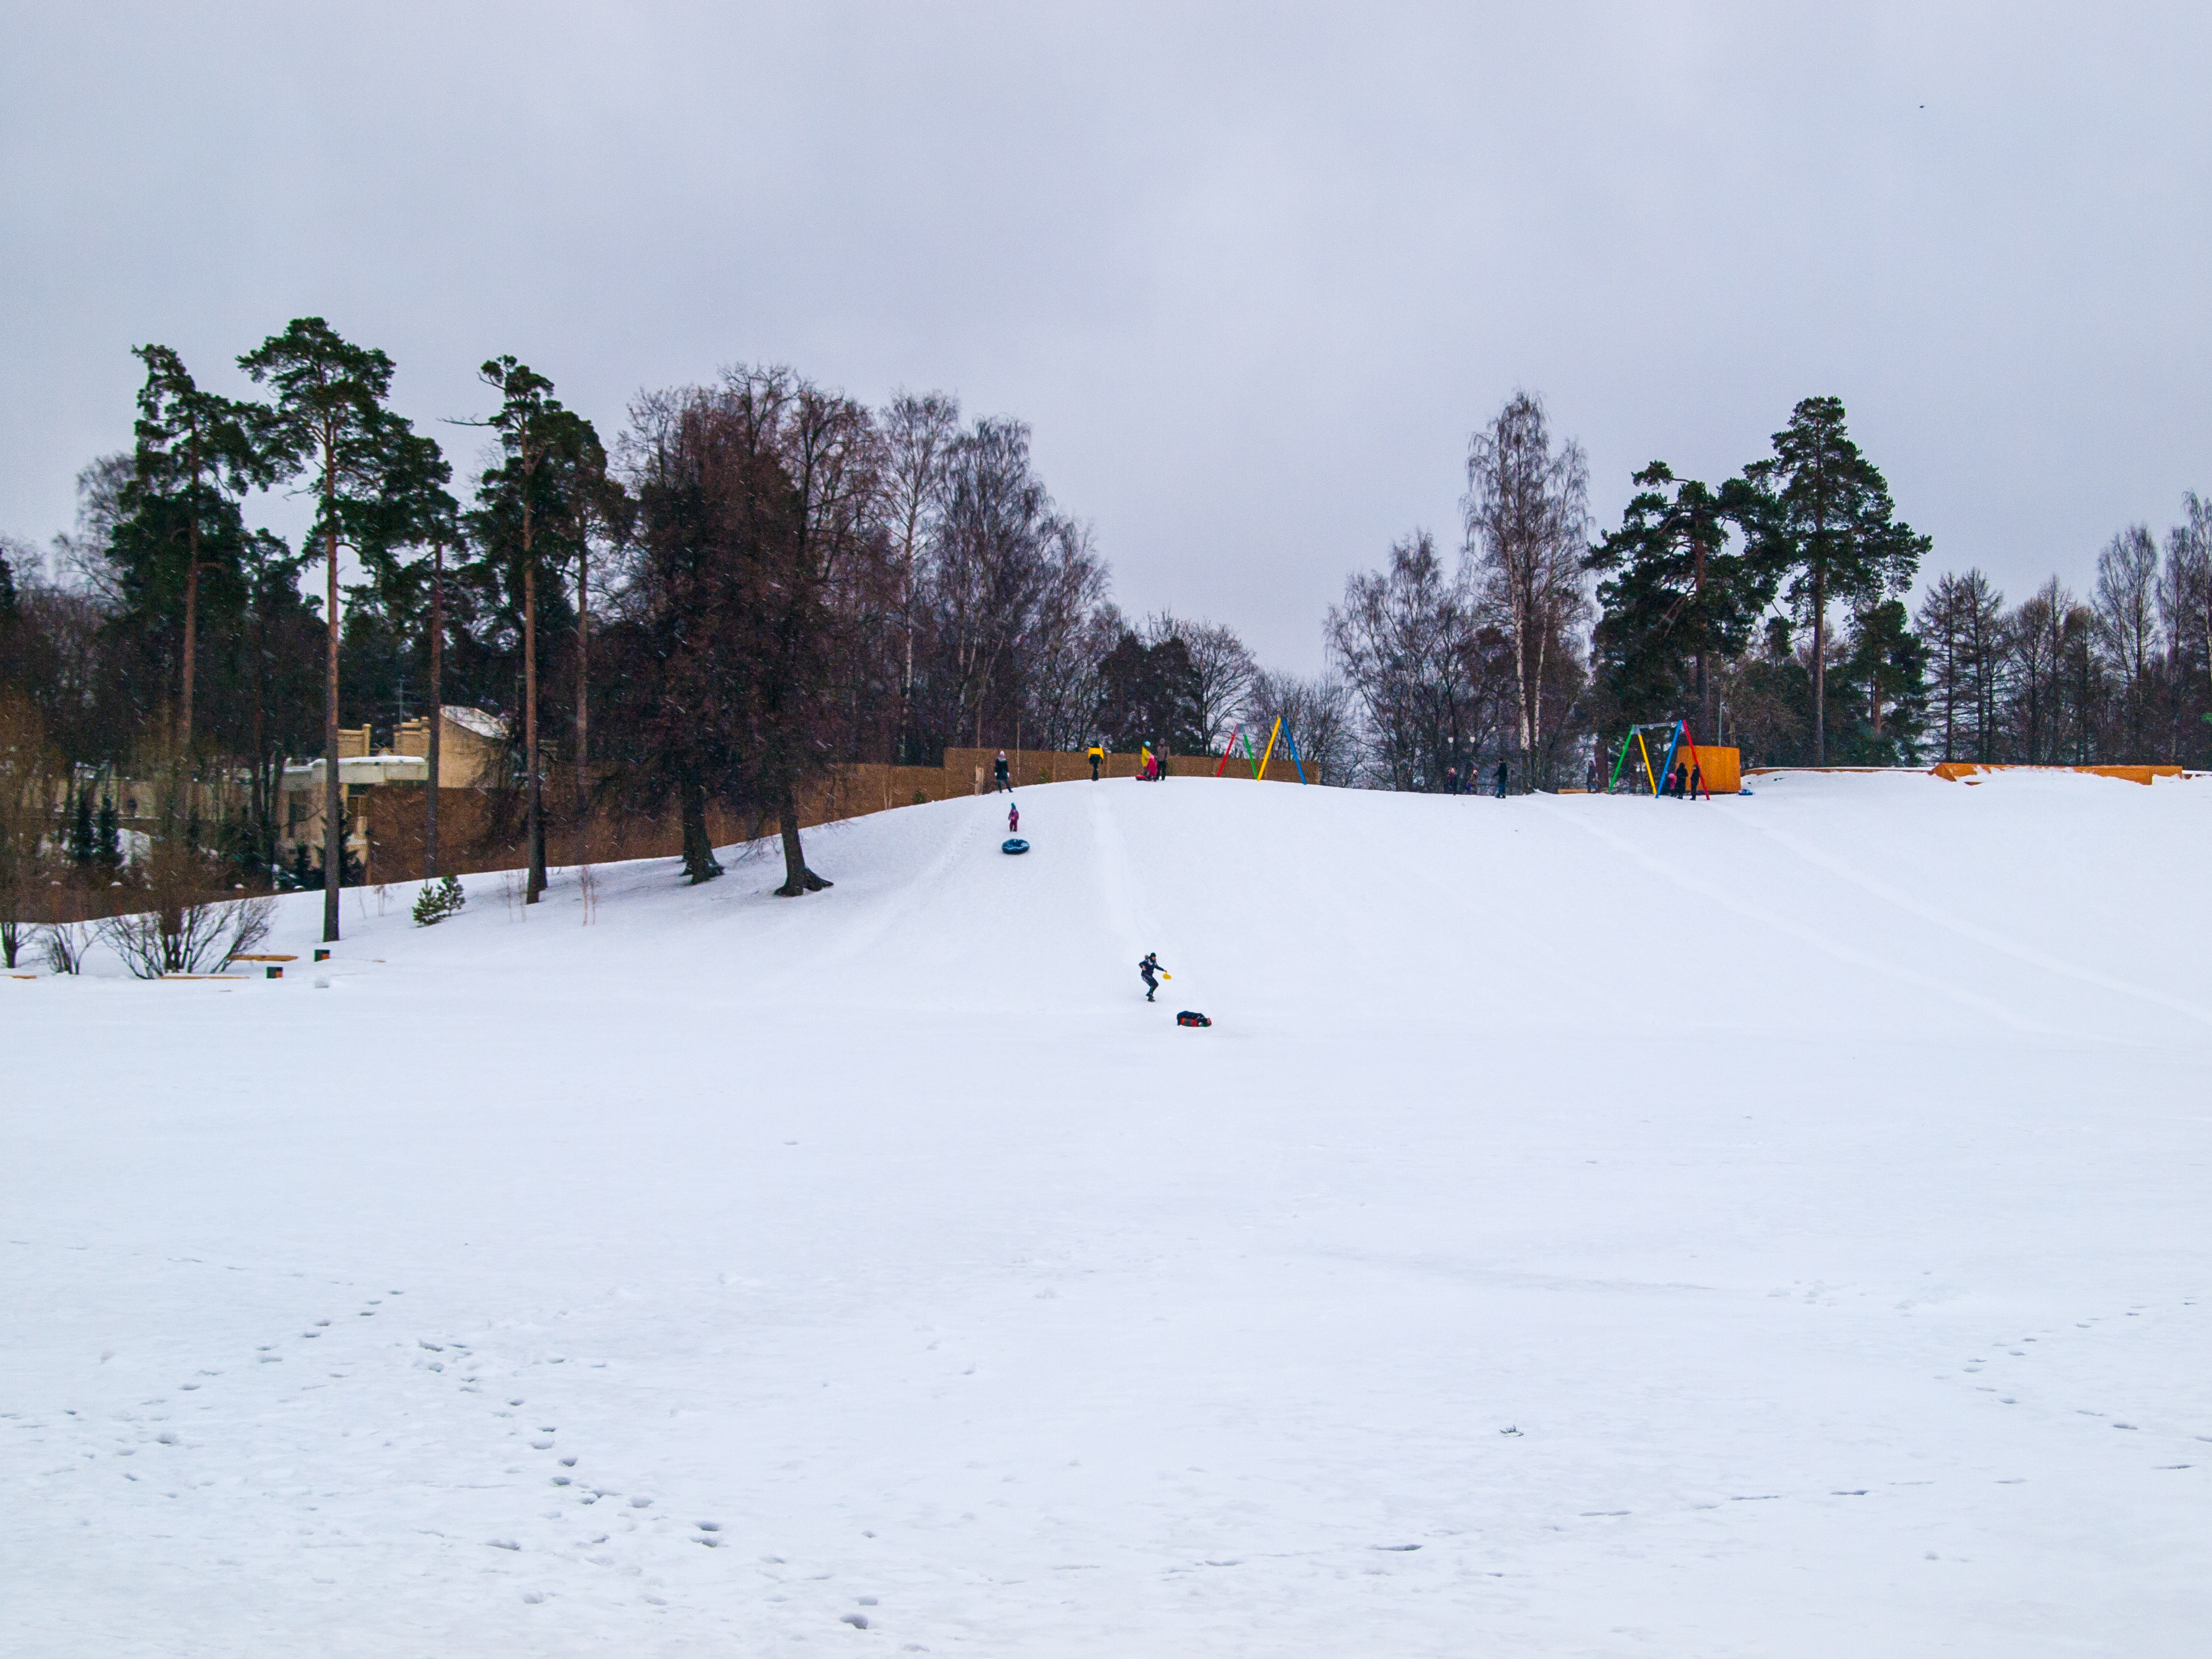
images, sky, snow, slope, tree, winter sport, geological phenomenon, landscape, recreation, freezing, winter, glacial landform, piste, skiing, leisure, fun, hill, sports, snowboarding, fir, mountain range